Cyrus Augustus Bartol

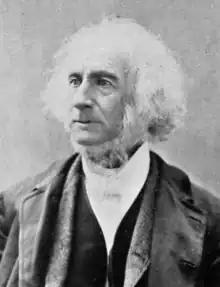

Cyrus Augustus Bartol (April 30, 1813 – December 16, 1900) was a Unitarian pastor, author, and hymnist.